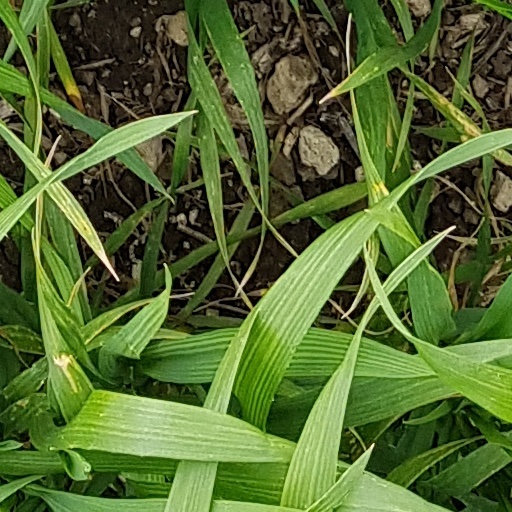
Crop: wheat